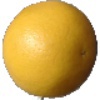
Label: Grapefruit White 1